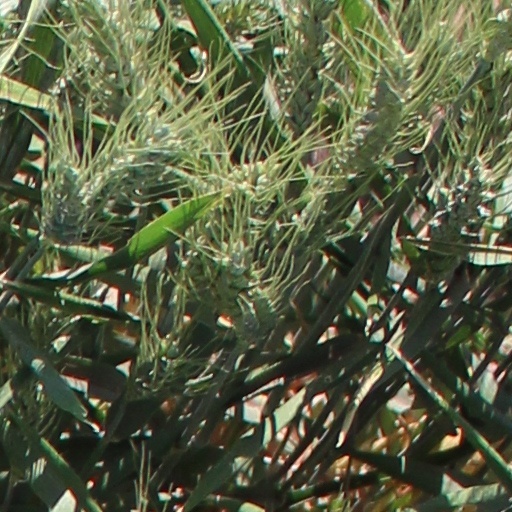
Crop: wheat